Arneberg Church

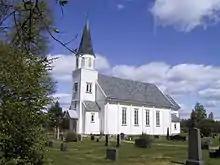
View of the church

Arneberg Church is a parish church of the Church of Norway in Åsnes Municipality in Innlandet county, Norway. It is located at Arneberg, just north of Jammerdal. It is the church for the Arneberg parish which is part of the Solør, Vinger og Odal prosti (deanery) in the Diocese of Hamar. The white, wooden church was built in a long church design in 1878 using plans drawn up by the architect Johannes Henrik Nissen. The church seats about 350 people.